The Bamboozle

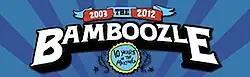

The Bamboozle was an annual three-day music festival which was held in New Jersey from 2003 to 2012, and was scheduled for a 2023 revival in Atlantic City by its founder. Every year, new bands competed for spots during the two days. The event evolved out of the Skate and Surf Festival. The 2012 event was the final one of its original run, as founder John D'Esposito subsequently left Bamboozle due to creative differences with organizing partners.